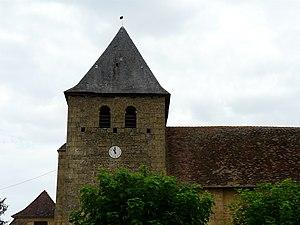
La façade sud de l'église Saint-Césaire de Saint-Sulpice-d'Excideuil, Dordogne, France. This building is inscrit au titre des Monuments Historiques. It is indexed in the Base Mérimée, a database of architectural heritage maintained by the French Ministry of Culture,
Cet article recense les monuments historiques de l'arrondissement de Nontron, dans le département de la Dordogne, en France.
Saint-Sulpice-d'Excideuil est une commune française située dans le département de la Dordogne, en région Nouvelle-Aquitaine.